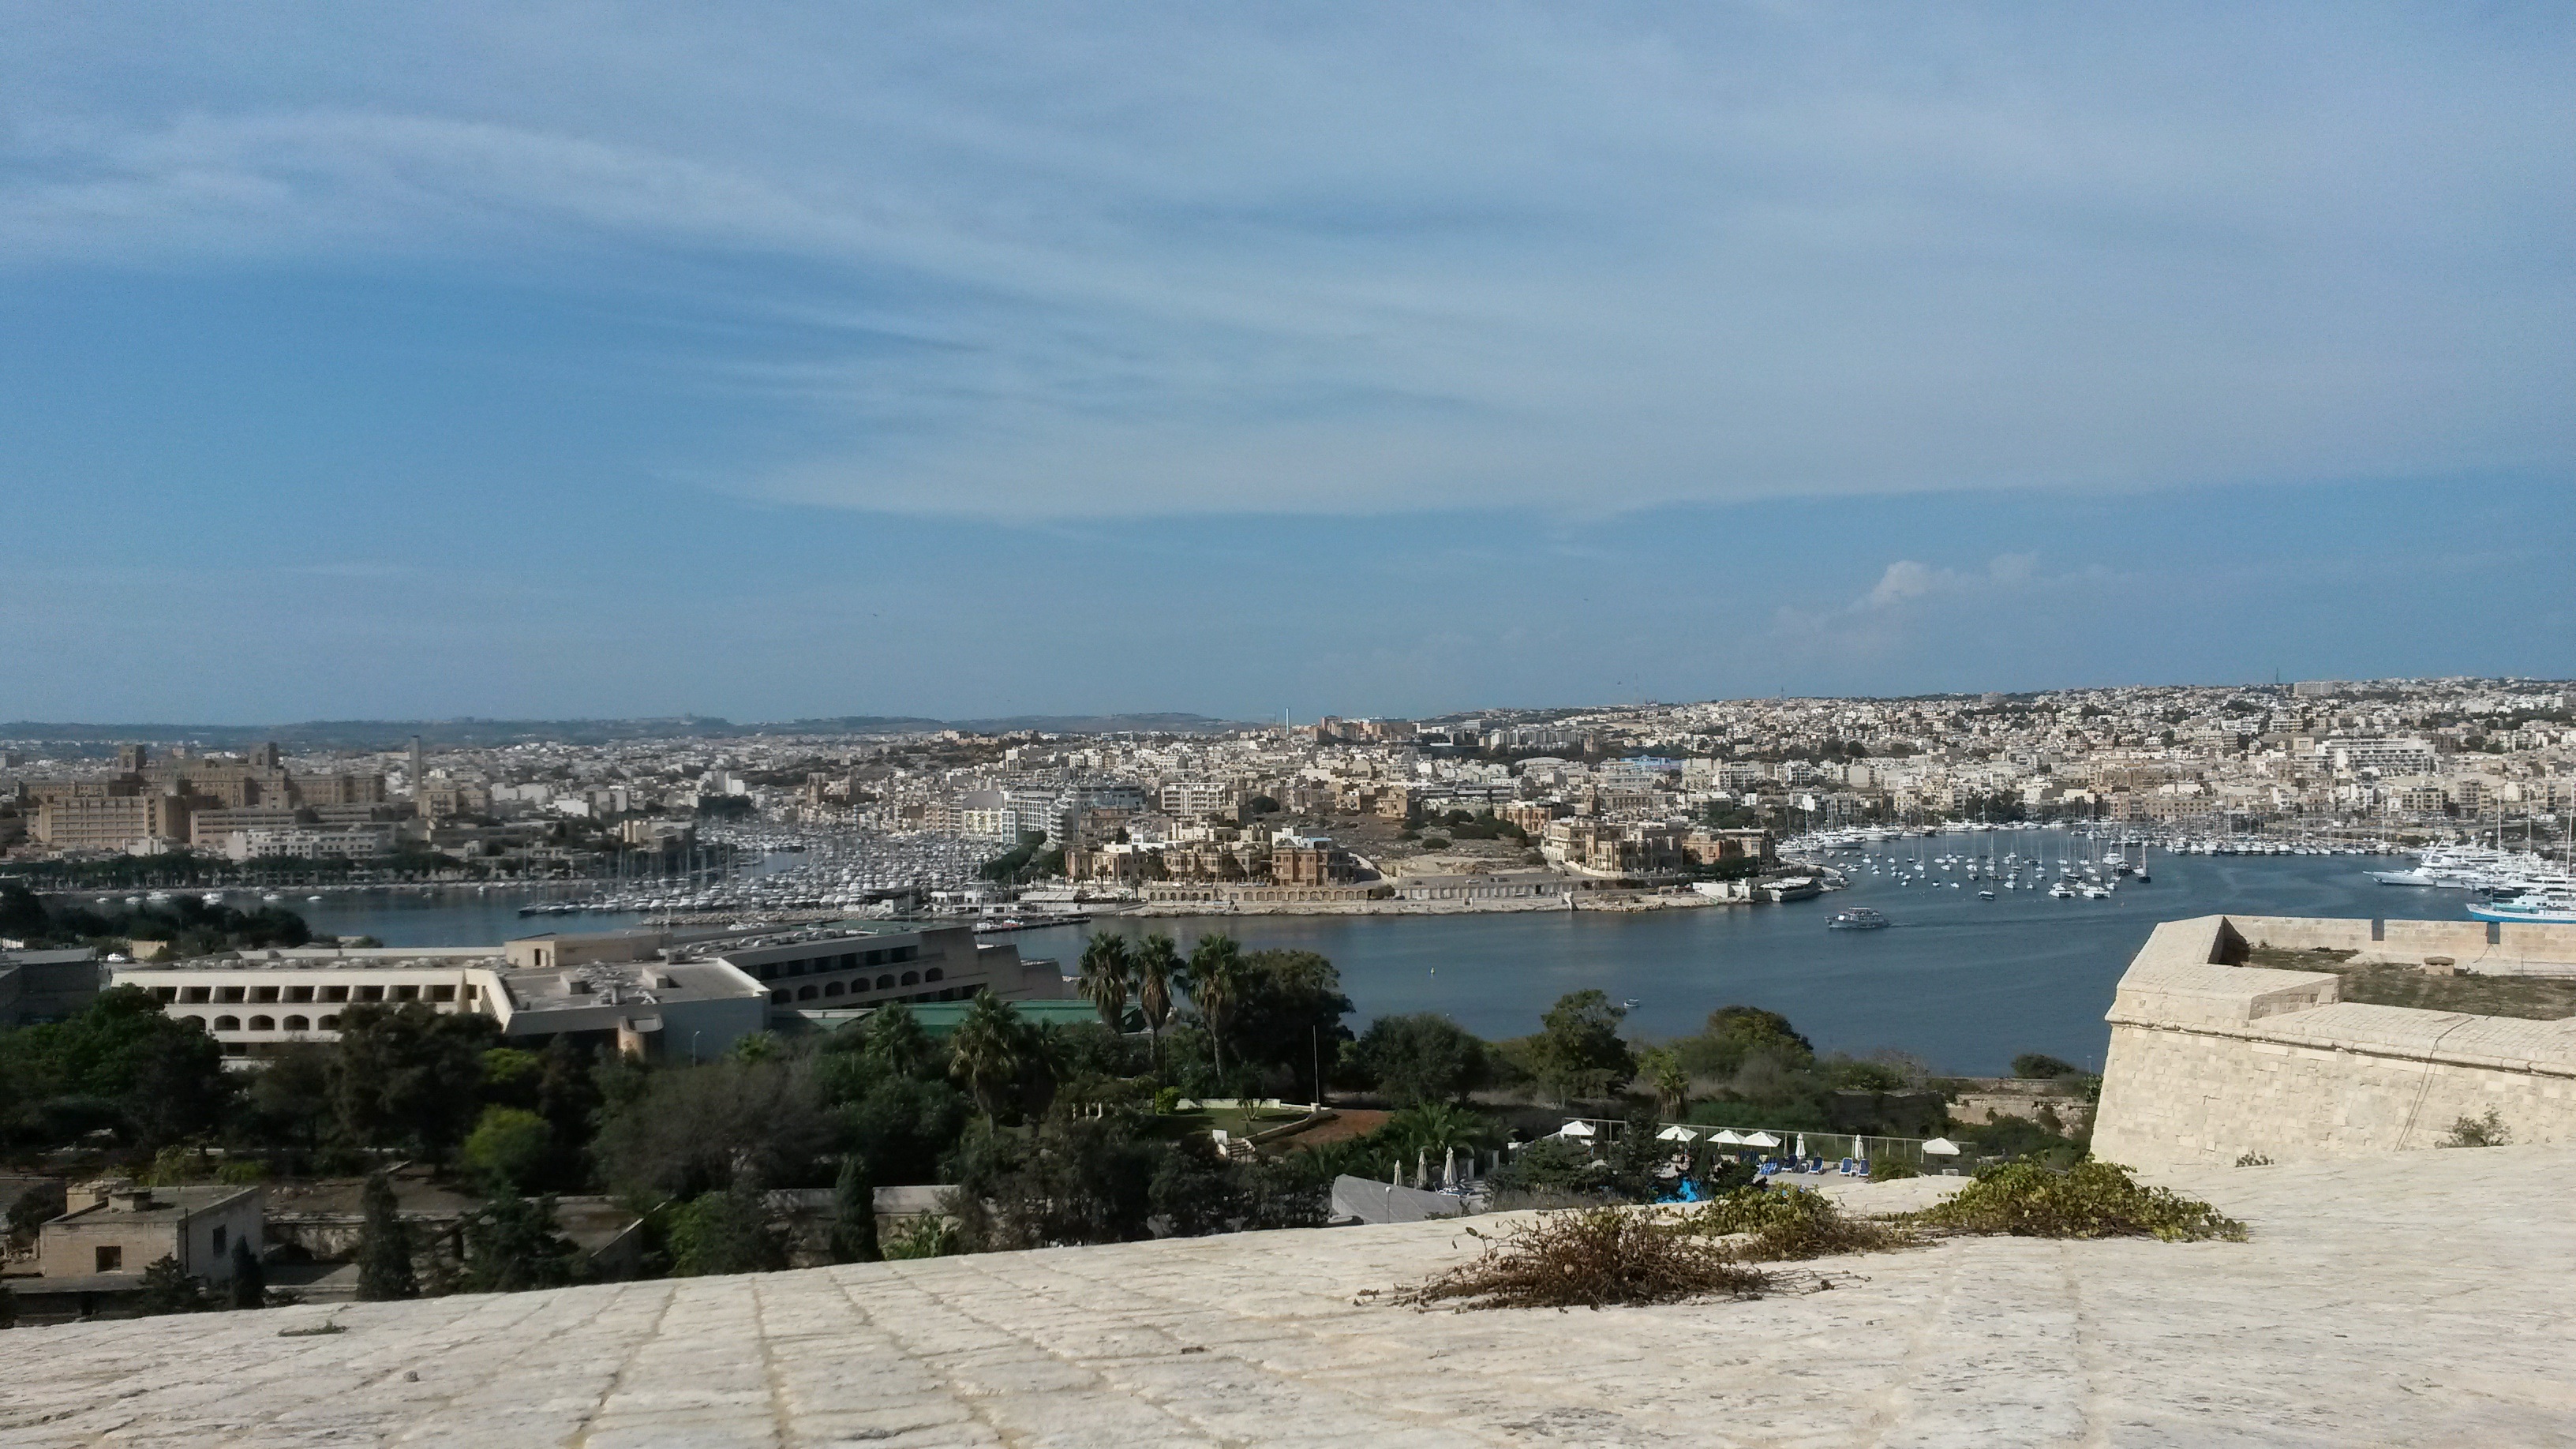
beach, sea, coast, shore, panorama, vacation, bay, marina, port, malta, bastei, cape, la valetta